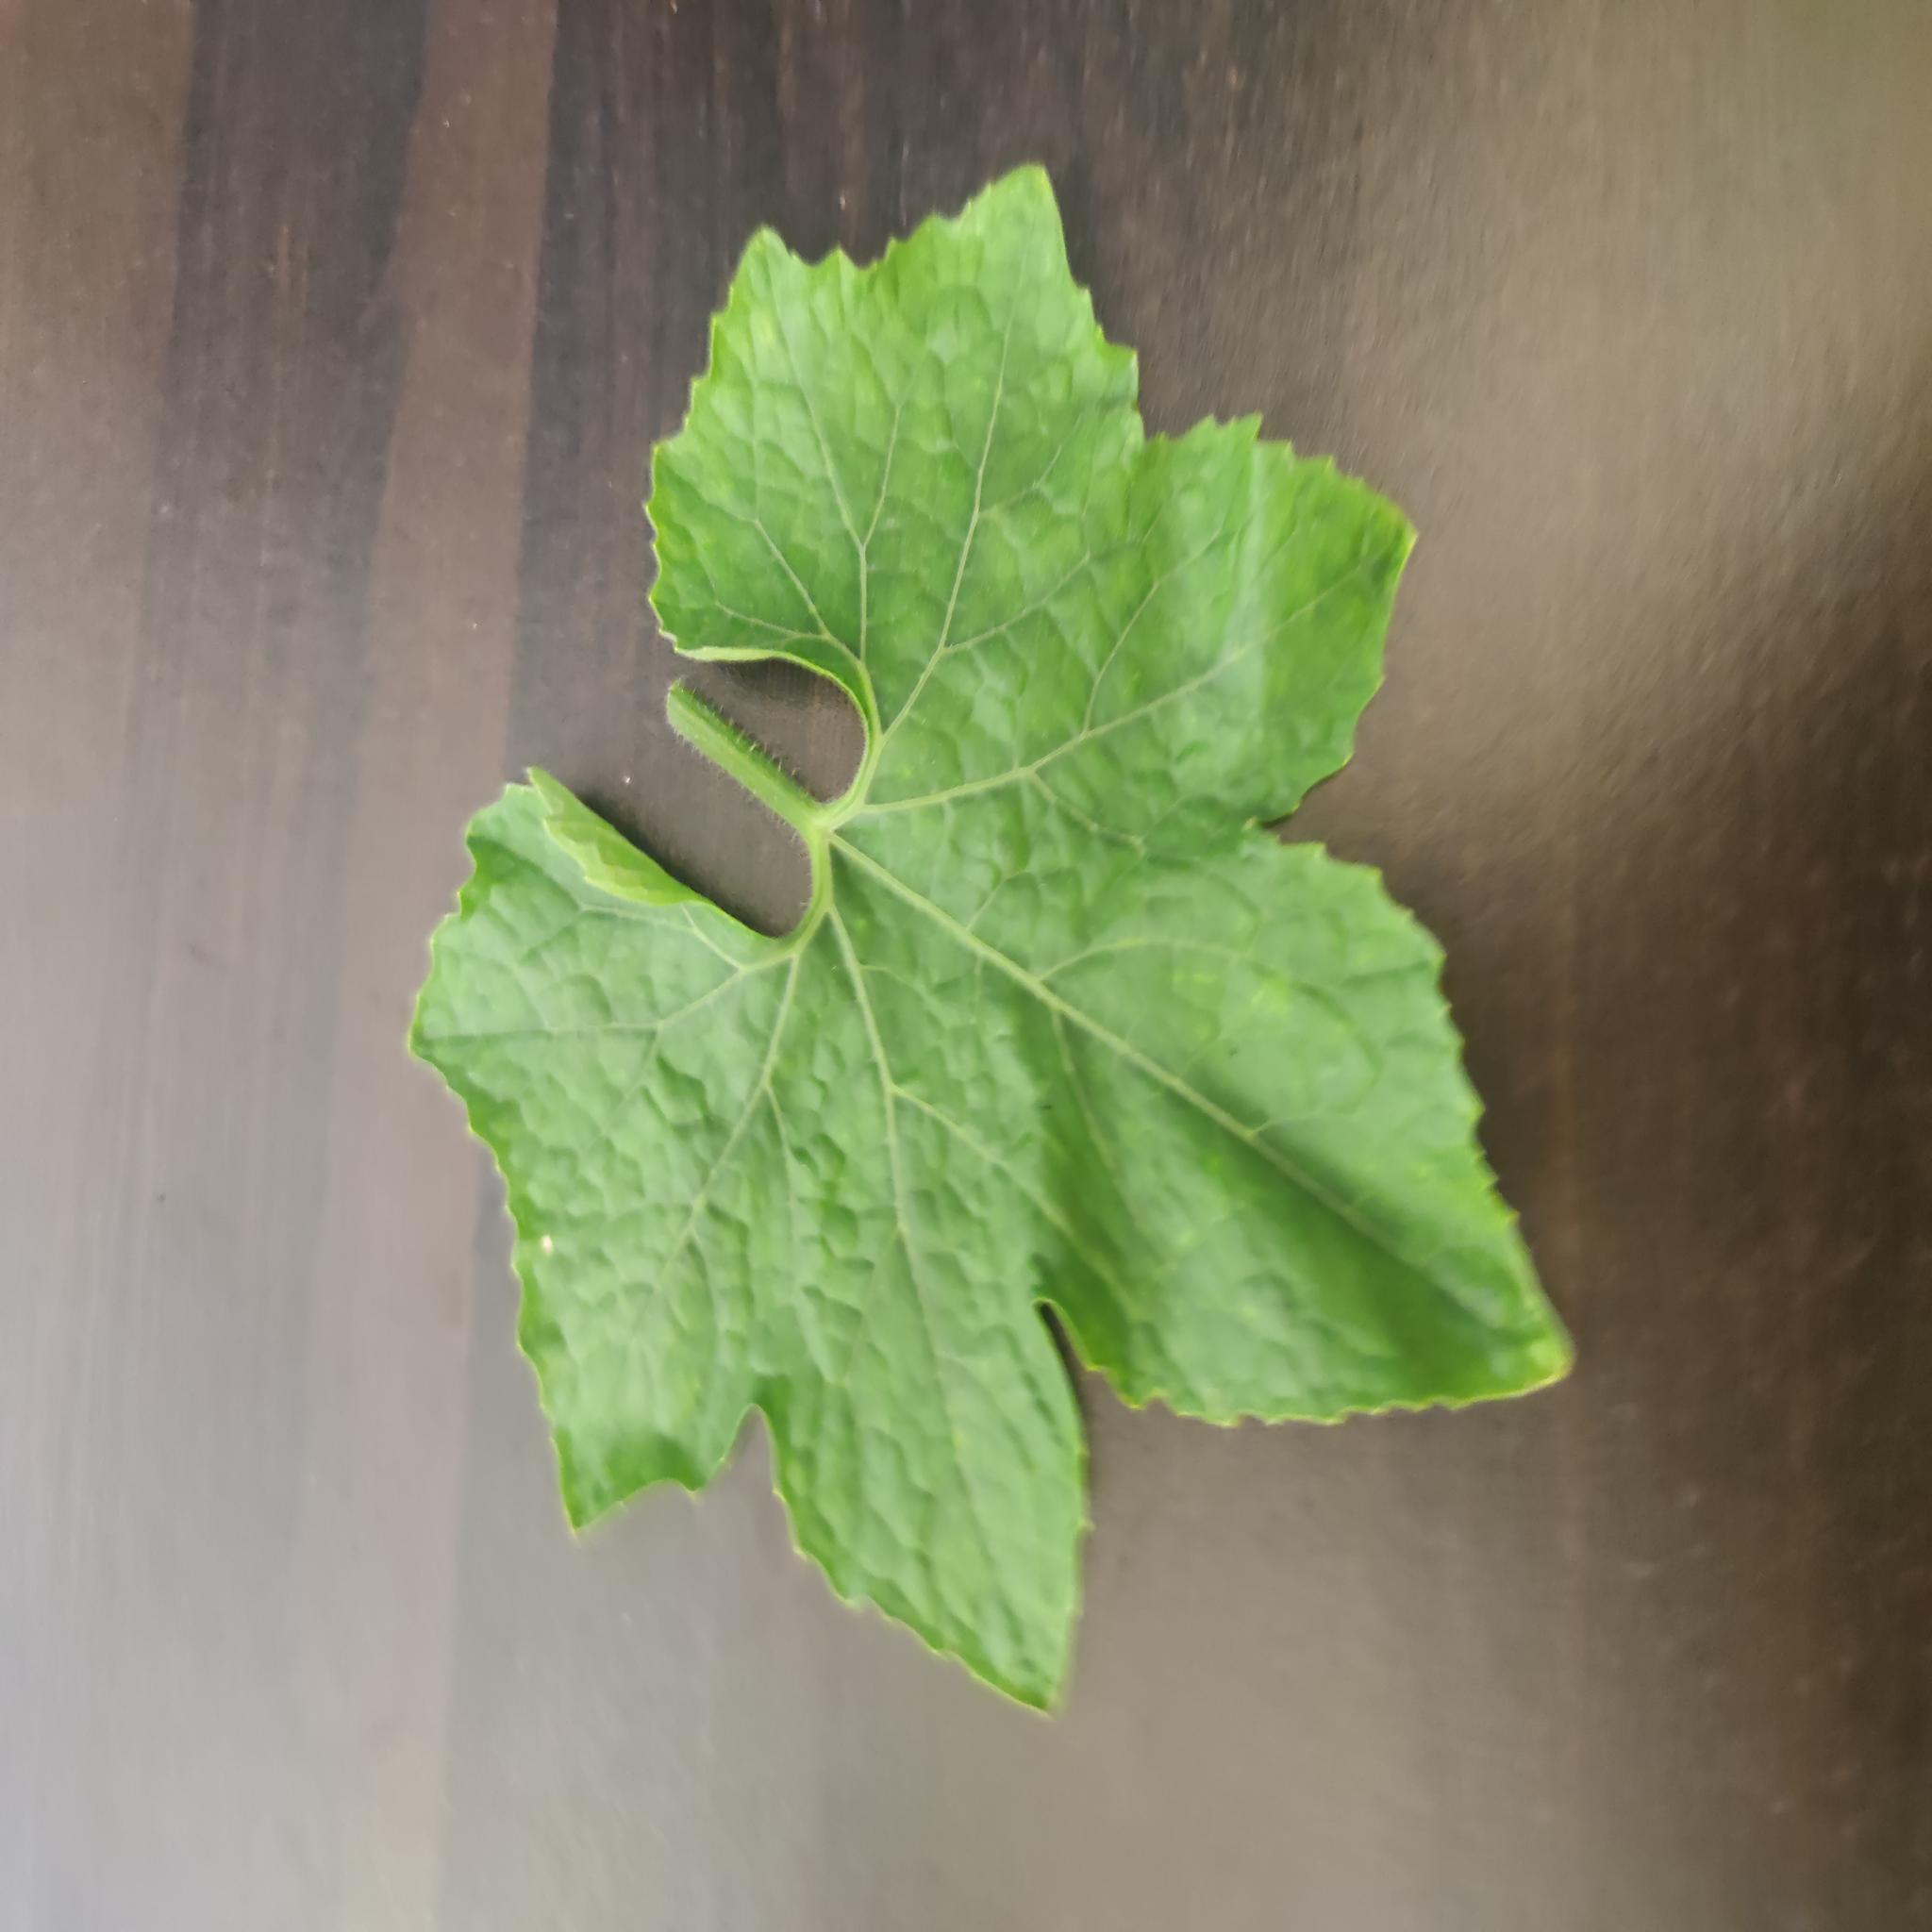
Label: Healthy